Chérif Ousmane Sarr

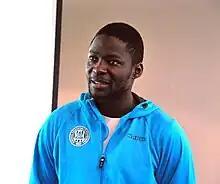
Sarr with Viborg in 2012

Chérif Ousmane Sarr (born 2 August 1986) is a footballer who plays as a midfielder for French lower-league club Vierzon.